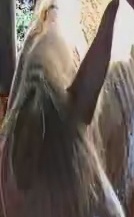
Face region: ears (position_of_ears)
Pain indicator: not_present